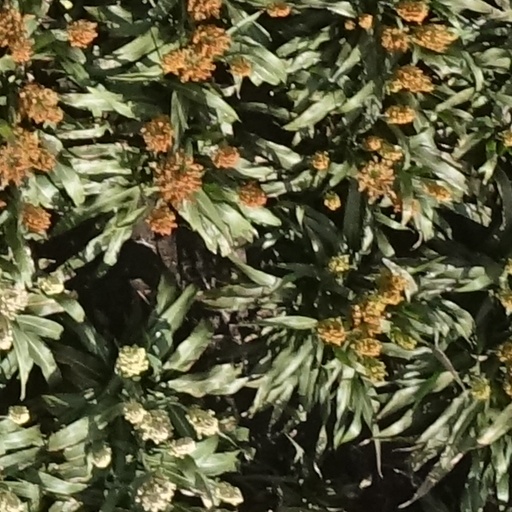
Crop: sorghum